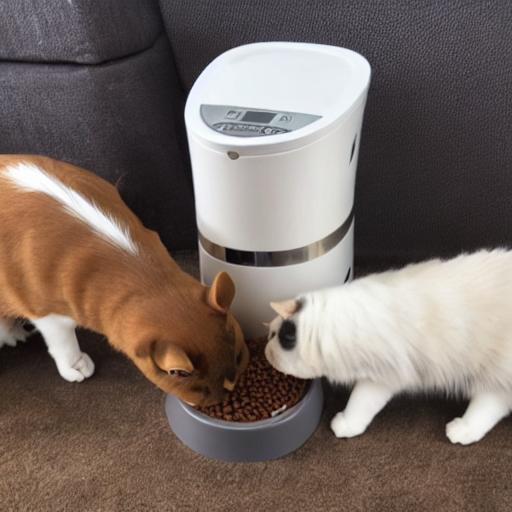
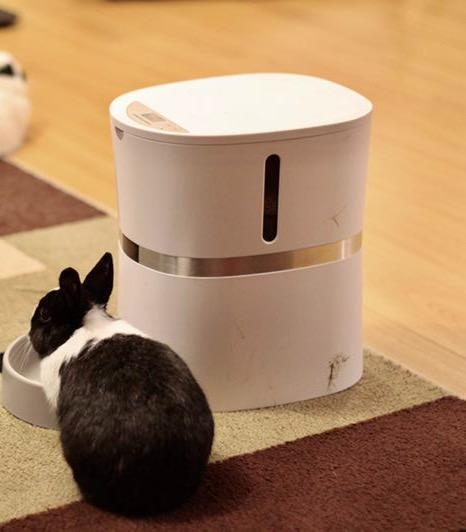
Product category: items_feeder
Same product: no